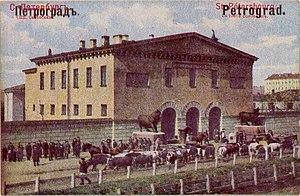
Un abattoir est un bâtiment dans lequel le bétail est abattu par plusieurs personnes pour l'alimentation humaine.